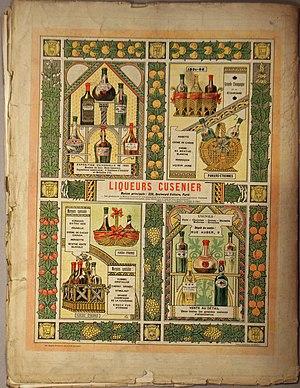
Page de Paris-Noël 1891-1892. Liqueurs Cusenier.
Cusenier est une marque française de spiritueux, dont la maison fut fondée à Ornans par Eugène Cusenier sous le nom de E. Cusenier, Fils aîné et Cie, faisant partie aujourd’hui du groupe Pernod Ricard.